Lattice Cottage

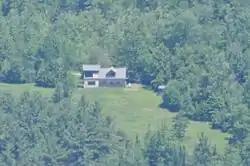
As seen from the Pumpelly Ridge on Mount Monadnock

The Lattice Cottage is a historic summer house on the slopes of Mount Monadnock in Dublin, New Hampshire, United States. Built as an estate guest house in 1929 to a design by Harry Little of Boston, Massachusetts, it is a distinctive example of Arts and Crafts architecture.